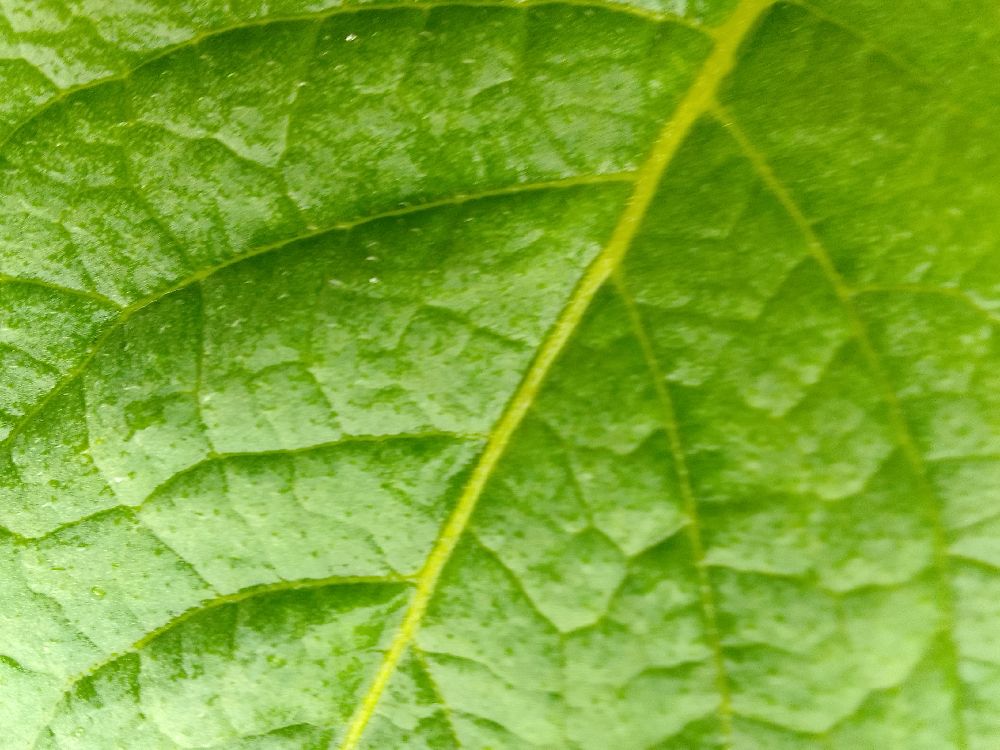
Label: Healthy